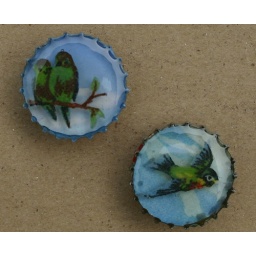
FLICKR bird in sky cap duo